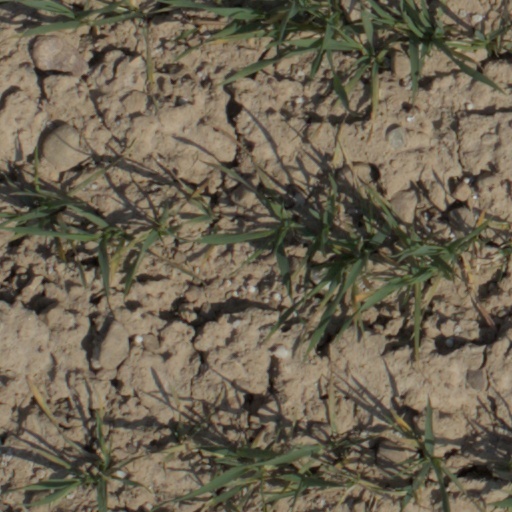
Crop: wheat